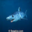
Label: shark